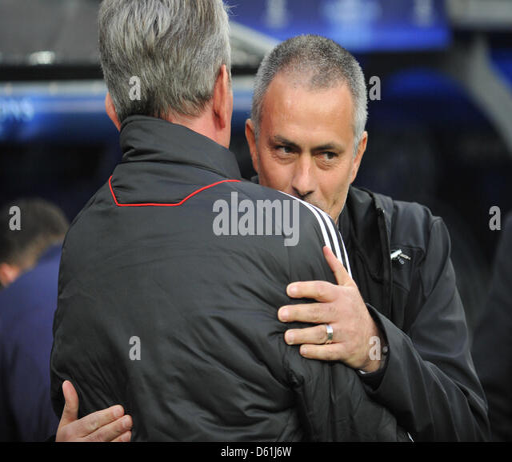
football player and soccer player vie for the ball during the champions